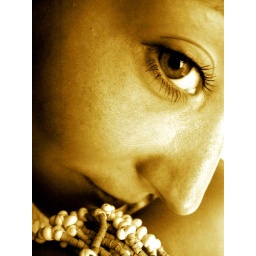
...warm water and little shells. All this is just in me...I was sitting in my living room...